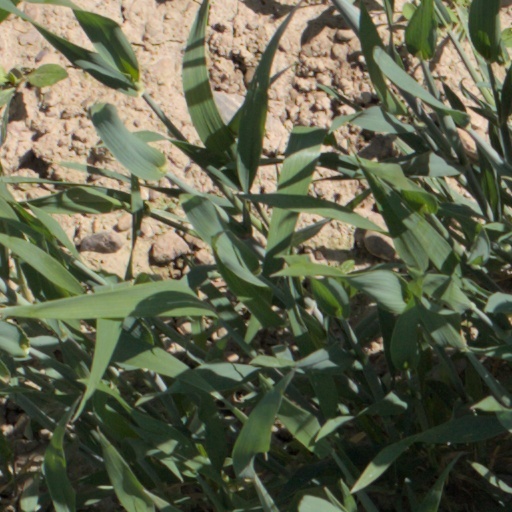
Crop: wheat